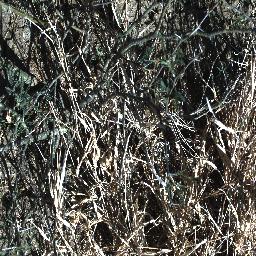
Label: negative